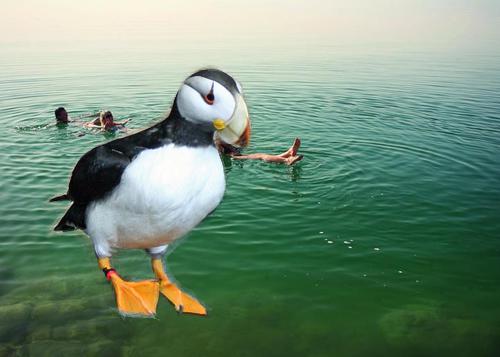
Bird species: Horned_Puffin
Bird type: waterbird
Background: water